Dushasana (film)

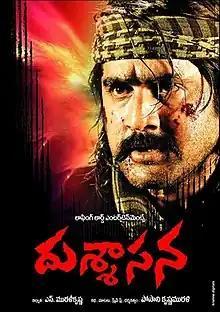
Official poster

Dushasana is a 2011 Indian Telugu-language political thriller film directed by Posani Krishna Murali and starring Srikanth.